List of rivers of Cyprus

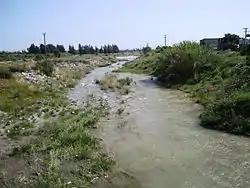
The Kouris river

Most of the 35 rivers and streams in Cyprus are small and impermanent. Melting snow supplies water to a number of these until late April. Others are merely winter torrents which go dry during the summer.